Hakaru Hashimoto

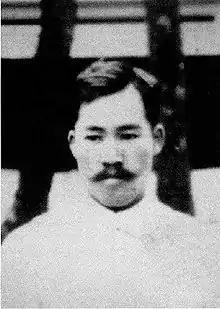
Hashimoto circa 1912

In 1912, Hashimoto traveled to University of Göttingen in Germany to study pathology under the training of Eduard Kaufmann, with particular emphasis on tuberculosis of the urinary tract. In 1915, Hashimoto returned to Japan via England as the First World War was underway. In 1916, he came back to his hometown, Igamachi, and became the town doctor, setting up his own surgical clinic. As a surgeon and general practitioner, Hashimoto would frequently visit patients in their homes, often utilising a rickshaw, regardless of distance. In critical patients, he would perform surgery at their homes with only trained nurses accompanying him. He was also known to not charge fees to his poor patients. During this time, Hashimoto was often seen studying medicine late in the evening and was regarded as a lifelong student.